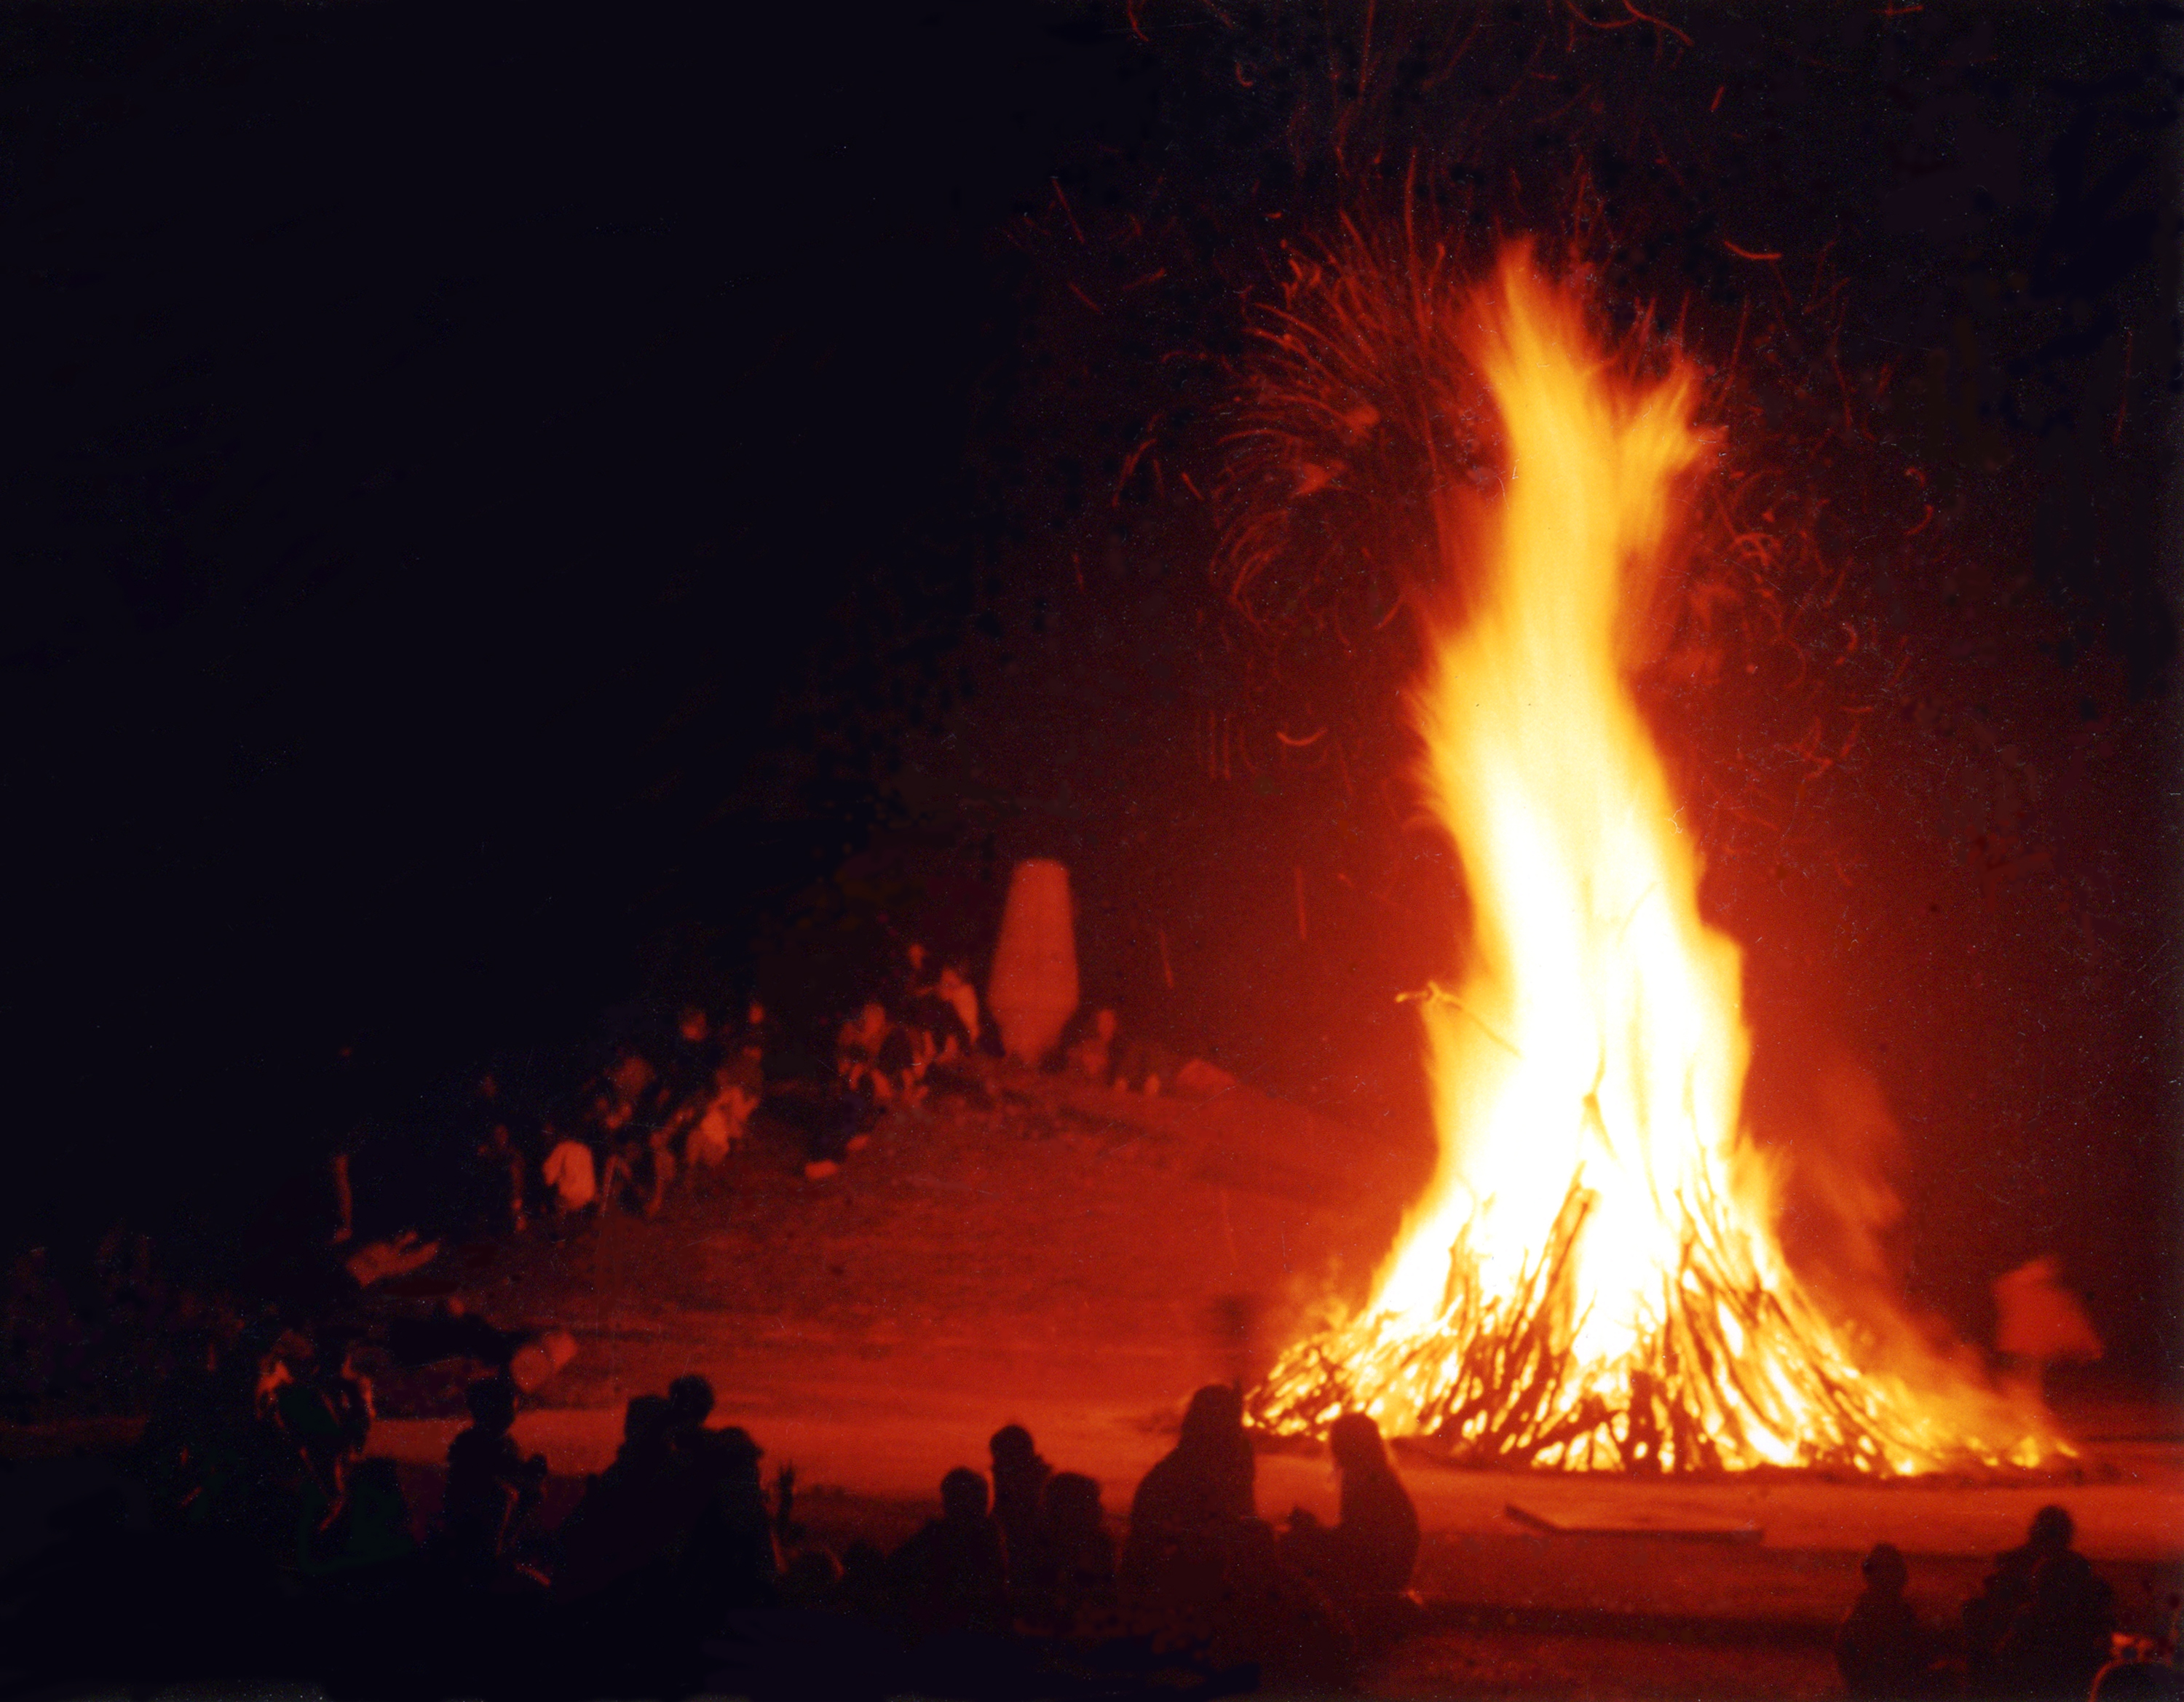
fire, flame, heat, bonfire, campfire, event, atmosphere, geological phenomenon, night